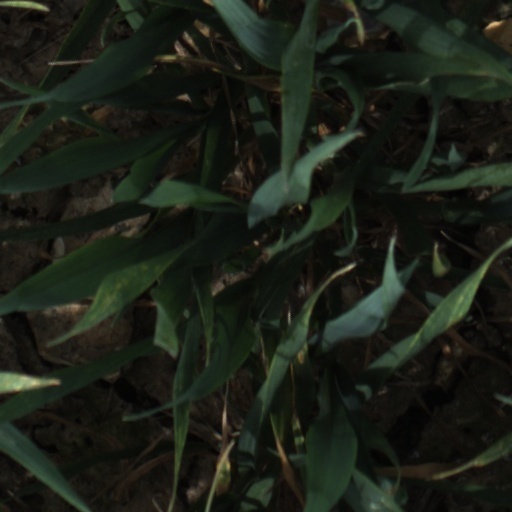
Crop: wheat